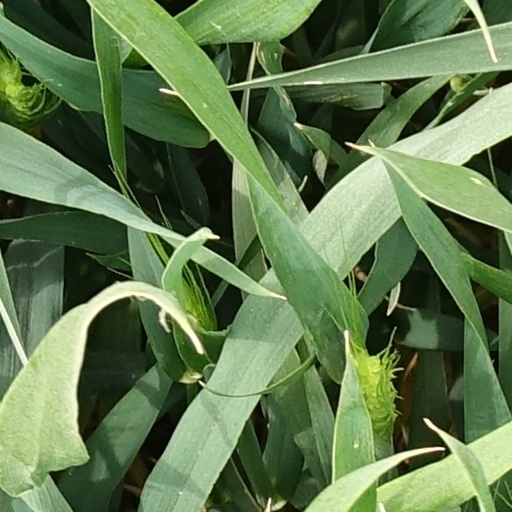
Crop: wheat